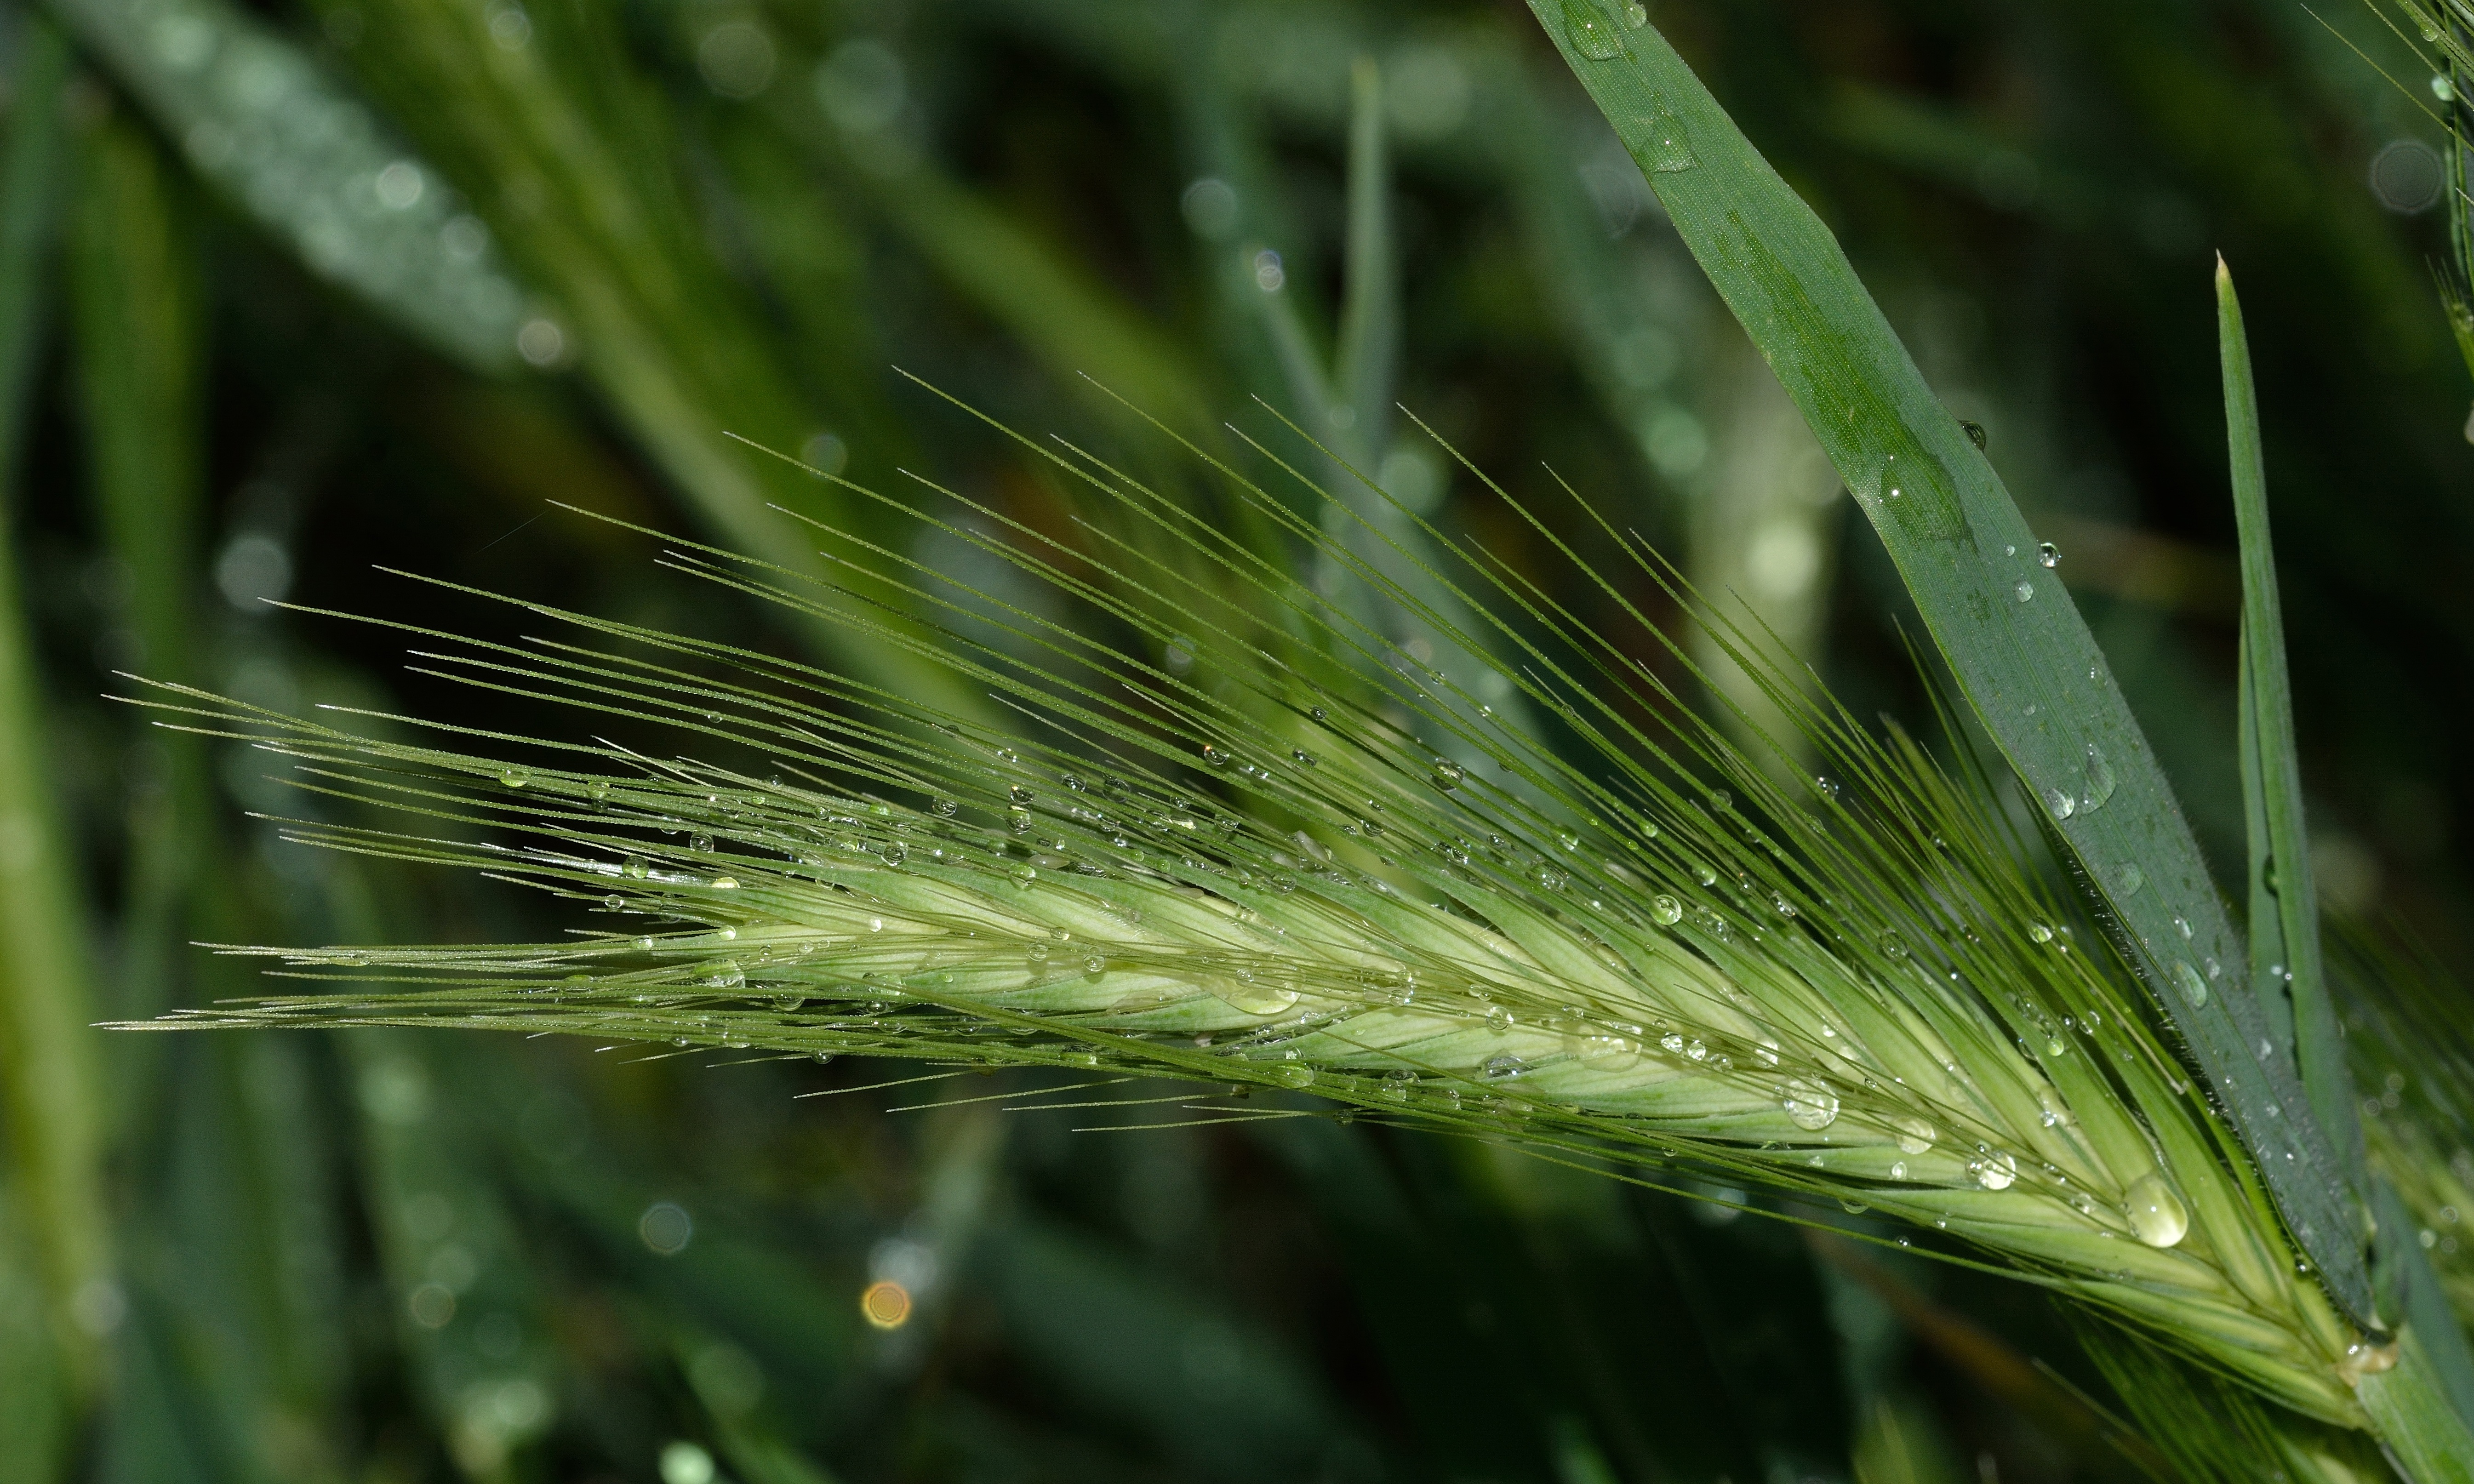
water, nature, grass, branch, plant, field, lawn, barley, leaf, flower, food, green, crop, botany, flora, close up, drops, triticum, macro photography, flowering plant, hordeum, grass family, plant stem, land plant